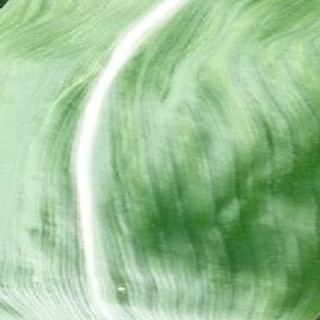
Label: healthy_corn